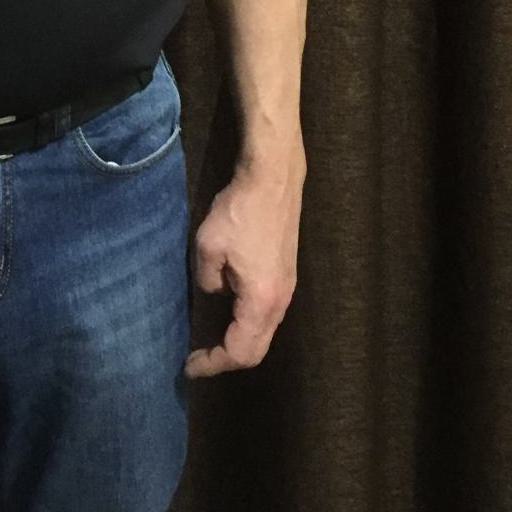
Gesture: no_gesture